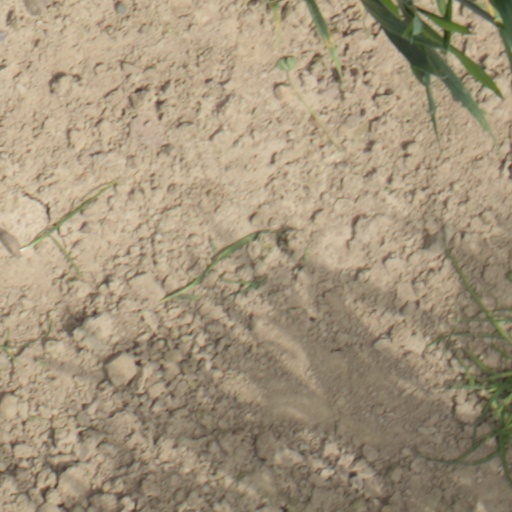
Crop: wheat